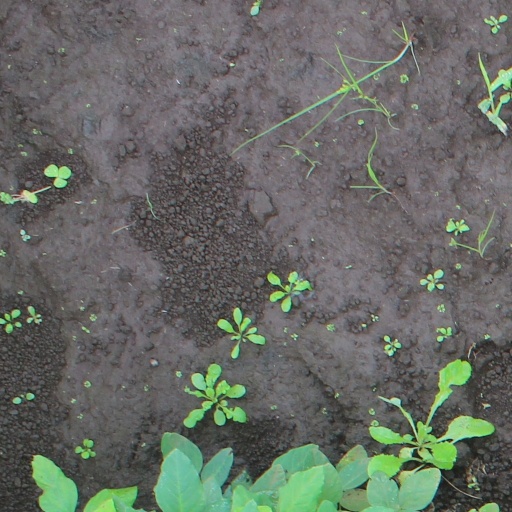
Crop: soybean